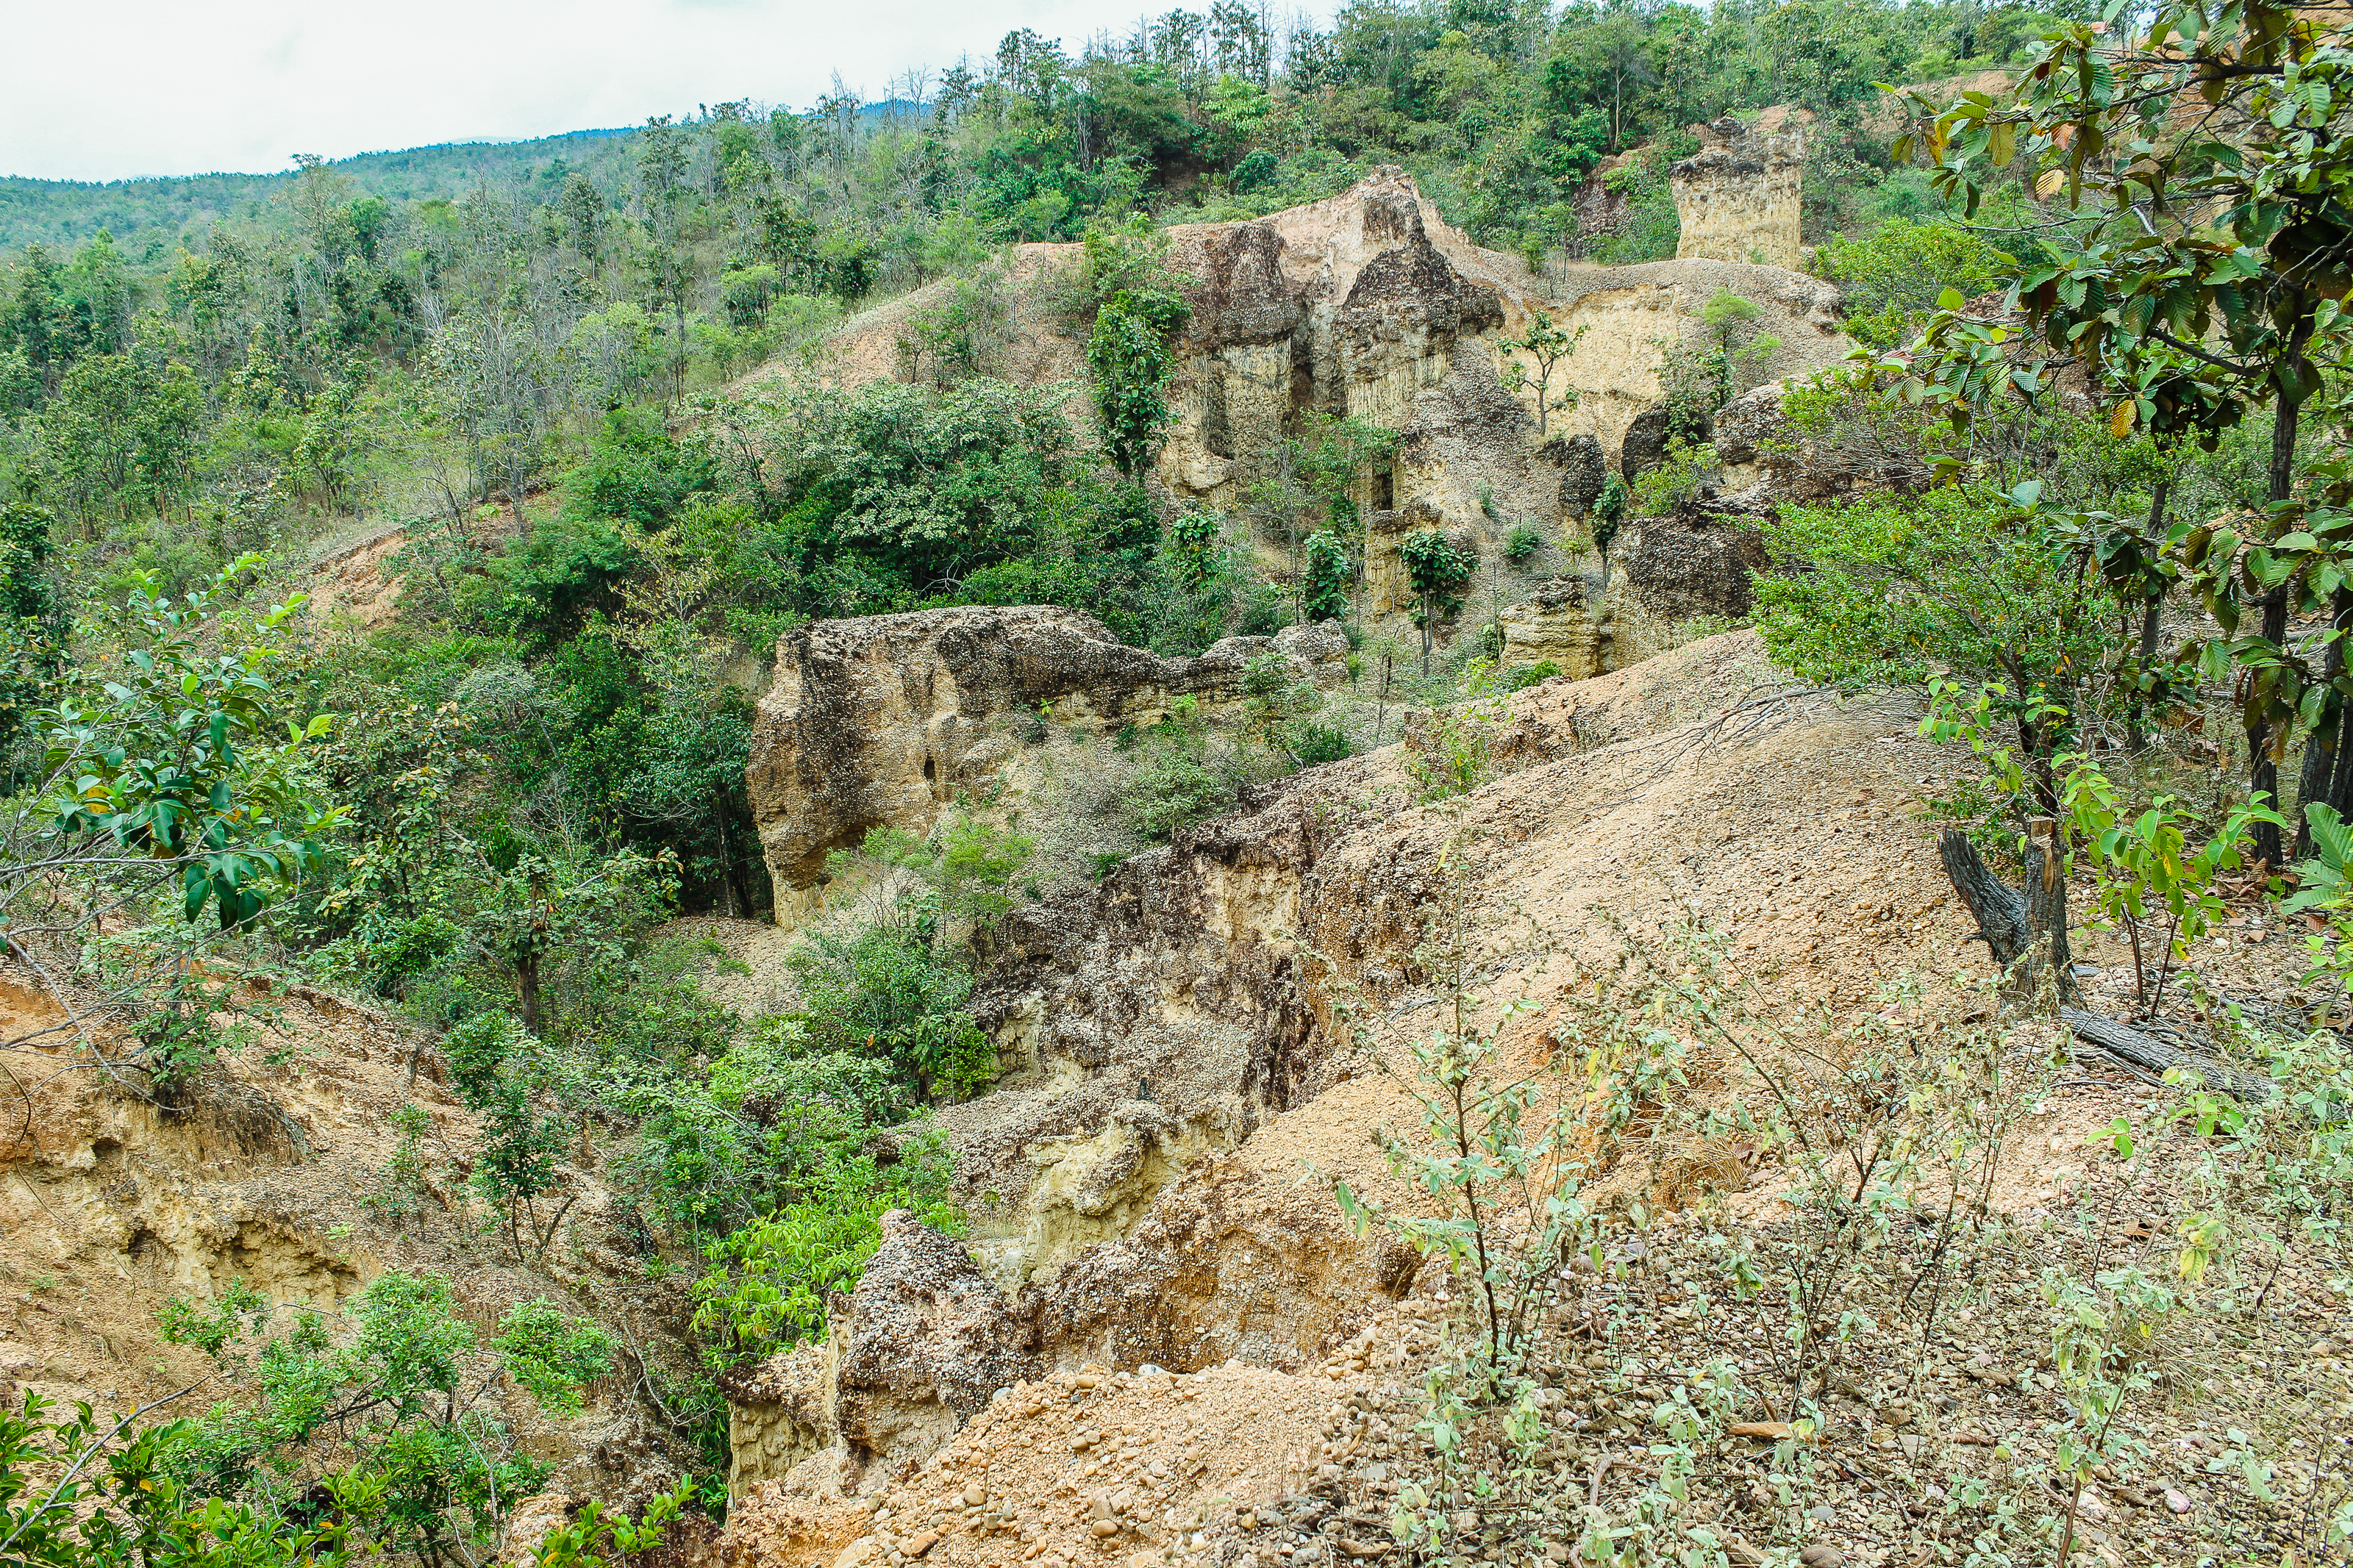
adventure, amazing, attraction, background, beautiful, chiangmai, cliff, ecological, environment, eroded, erosion, famous, foliage, forest, geology, gorge, grand canyon, grass, green, high, journey, jungle, landmark, landscape, mountain, natural, nature, outdoor, park, pha chor, recreation, rock, scenery, sightseeing, southeast, stone, sunlight, sunshine, thailand, tourism, tourist, trail, travel, tree, trekking, valley, viewpoint, wild, woods, vegetation, geological phenomenon, nature reserve, soil, outcrop, plant community, shrubland, escarpment, bedrock, hill, terrain, formation, chaparral, plant, hill station, slope, wildlife, road